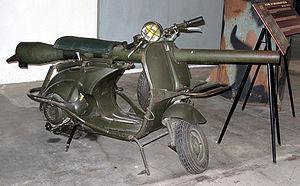
Le Vespa 150 TAP ou « Bazooka Vespa » est un scooter Vespa modifié pour transporter un canon sans recul M20 de 75 mm. Il a été utilisé à la fin des années 1950 par les troupes aéroportées françaises pendant la guerre d'Algérie.